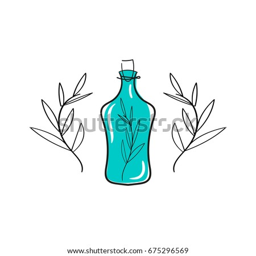
vector illustration of a bottle with a plant inside